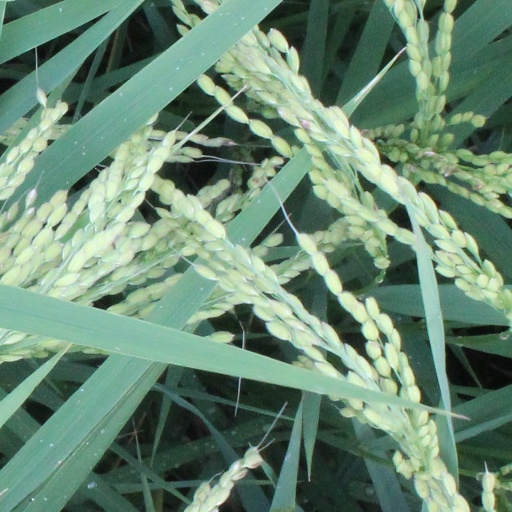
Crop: rice